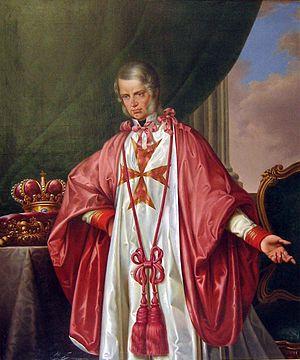
L'ordre sacré et militaire de Saint-Étienne, pape et martyr est un ordre religieux chevaleresque d'origine pontificale, avec une double personnalité juridique, qui est canonique et civile. Il est décerné par la maison grand-ducale de Toscane, tout comme l'ordre de Saint-Joseph et l'ordre du mérite civil et militaire.